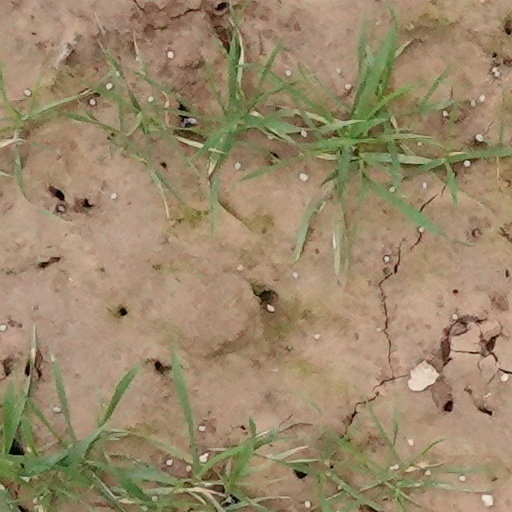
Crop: wheat